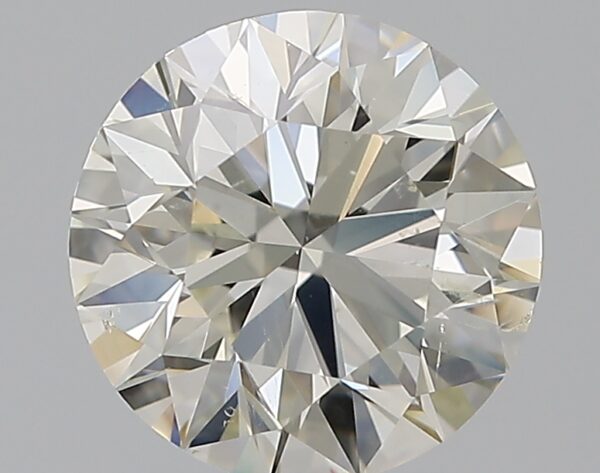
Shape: round
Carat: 1.5
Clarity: SI2
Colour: J
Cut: EX
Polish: EX
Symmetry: EX
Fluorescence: N
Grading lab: GIA
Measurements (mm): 7.29 x 7.32 x 4.55